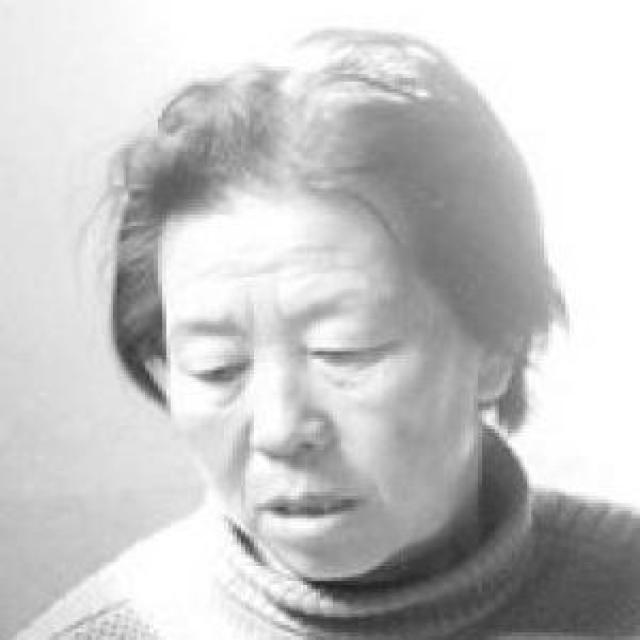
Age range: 45-64